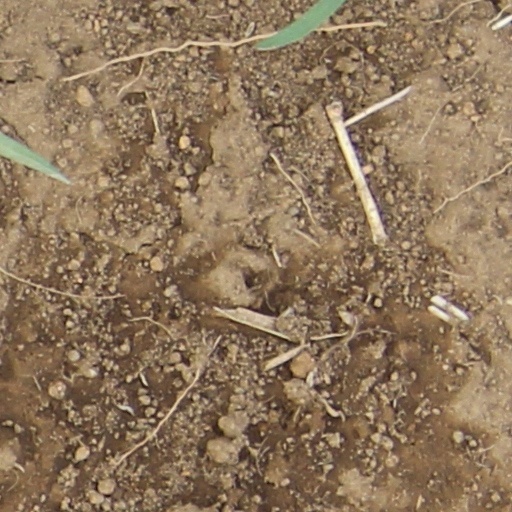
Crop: wheat